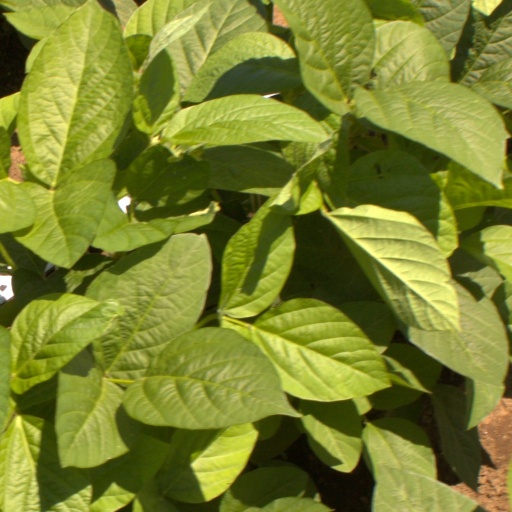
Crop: soybean